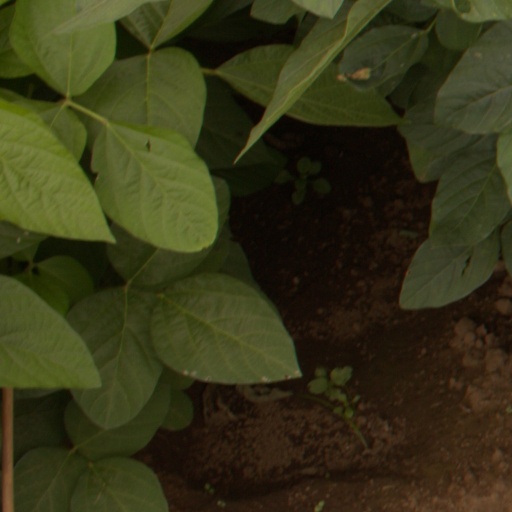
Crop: soybean